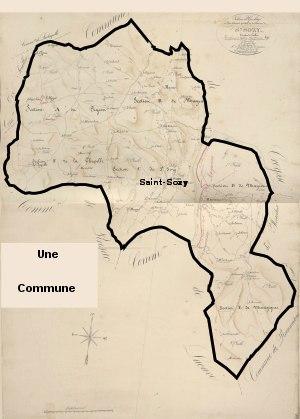
Mayrac est une commune française, située dans le département du Lot en région Occitanie. Mayrac est comprise dans l'ancienne province du Quercy, plus précisément dans le Haut Quercy, sur le causse de Martel. La plus ancienne mention de Mayrac date de 930, elle a fait partie de la vicomté de Turenne jusqu'au XVIIIᵉ siècle. Après une brève existence pendant la période révolutionnaire, elle a de nouveau été érigée en commune en 1946. Commune essentiellement rurale à l'activité agricole, loin des grands centres, elle a subi près de deux siècles de baisse démographique, mais l'effectif de sa population croît de nouveau au début du XXIᵉ siècle, en particulier du fait de l'attraction de la zone d'emploi de Brive-la-Gaillarde. Elle est intégrée depuis sa création dans la communauté de communes Causses et Vallée de la Dordogne. Mayrac, située au cœur de la région touristique de la vallée de la Dordogne est une villégiature très proche de hauts lieux du patrimoine national comme Rocamadour, Padirac, Sarlat, Collonges-la-Rouge, etc.